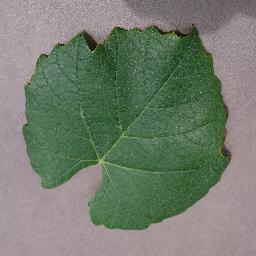
Label: Grape___healthy